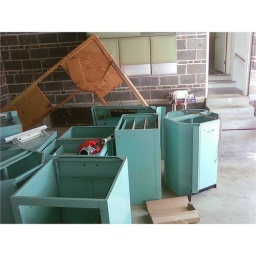
cabs in garage and Avocado wall mount fridge